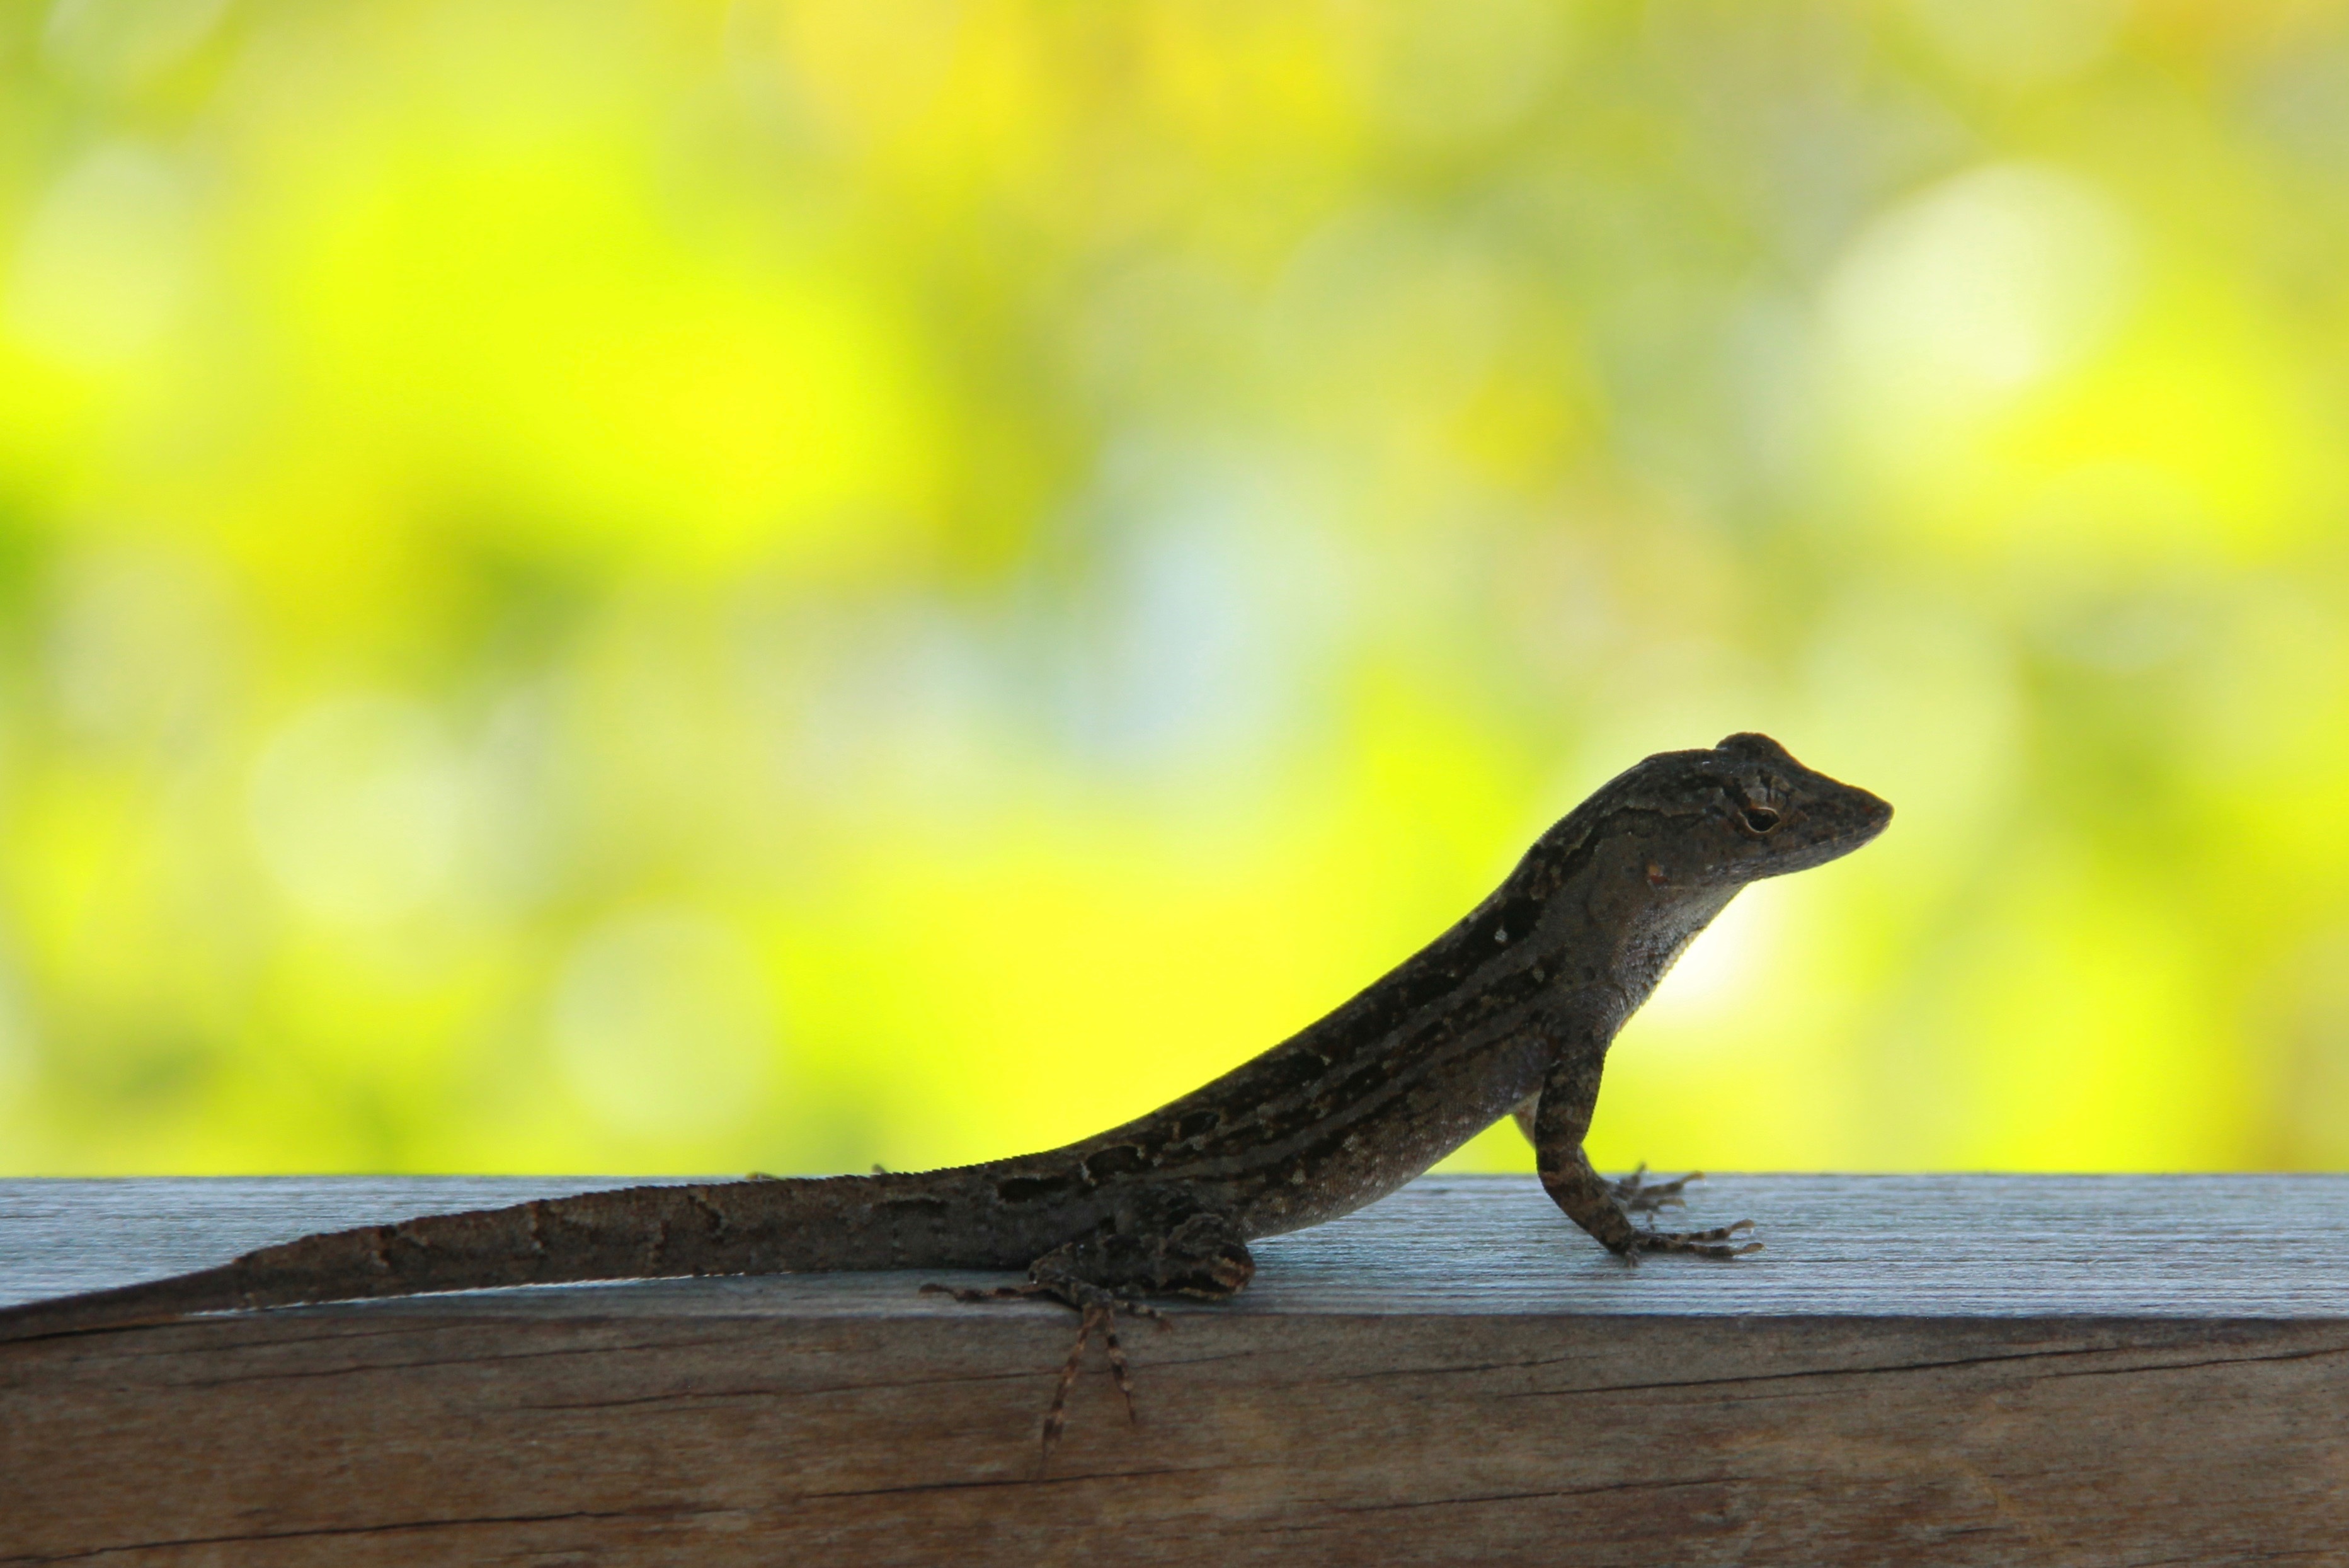
nature, branch, leaf, wildlife, green, usa, reptile, fauna, lizard, close up, vertebrate, curious, florida, macro photography, gekko, scaled reptile, lizard in the lens